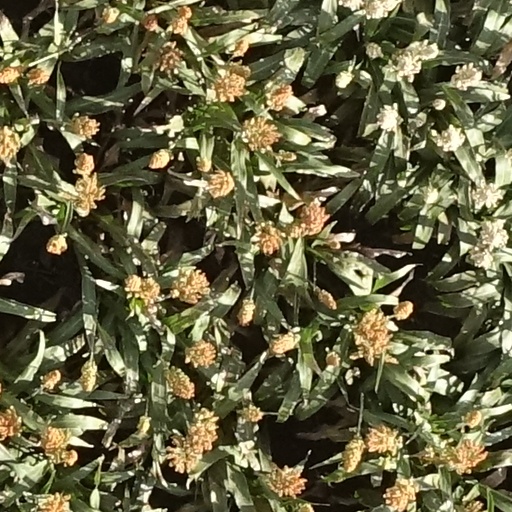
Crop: sorghum